Juan Laurentino Ortiz

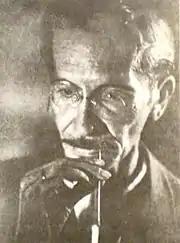

Juan Laurentino Ortiz (June 11, 1896 - September 2, 1978) was an Argentine poet, born in the town of Puerto Ruiz, Entre Ríos Province. He died in Paraná, capital of the same province, at the age of 82.